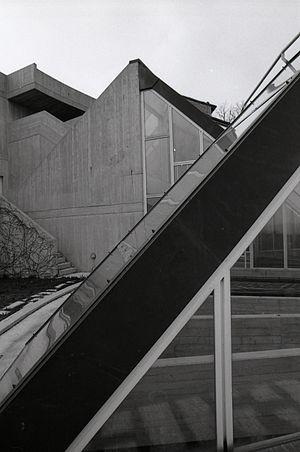
L'université d'Urbino « Carlo-Bo » est une université italienne, fondée en 1671 mais qui remonte au moins à 1506, et dont le siège est à Urbino, dans les Marches. Depuis 2001, elle porte le nom de Carlo Bo qui en a été le recteur pendant plus que 50 ans.
Giancarlo De Carlo, né à Gênes en Italie le 12 décembre 1919 et mort à Milan le 4 juin 2005, est un architecte italien.